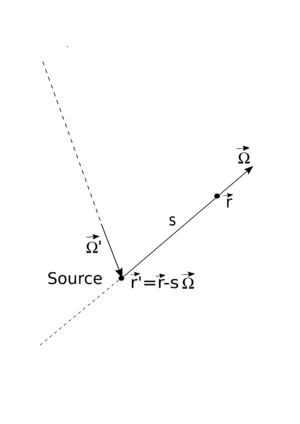
Principe de la méthode intégrale en transfert radiatif
Le transfert radiatif est le domaine de la physique mathématique décrivant l'interaction du rayonnement électromagnétique et de la matière. Cette discipline permet notamment d'analyser la propagation des photons ou d'autres particules à travers un milieu gazeux, solide ou liquide. Historiquement, les premiers développements ont été réalisés dans le domaine de la physique des plasmas et de l'astrophysique. Elle est aujourd'hui présente dans des domaines variés tels l'étude de l'atmosphère, les problèmes de transfert thermique à haute température ou le rendu de génération d'image. Elle s'applique également à des particules autres que les photons, en neutronique et dans les problèmes d'irradiation, en particulier dans le domaine médical.